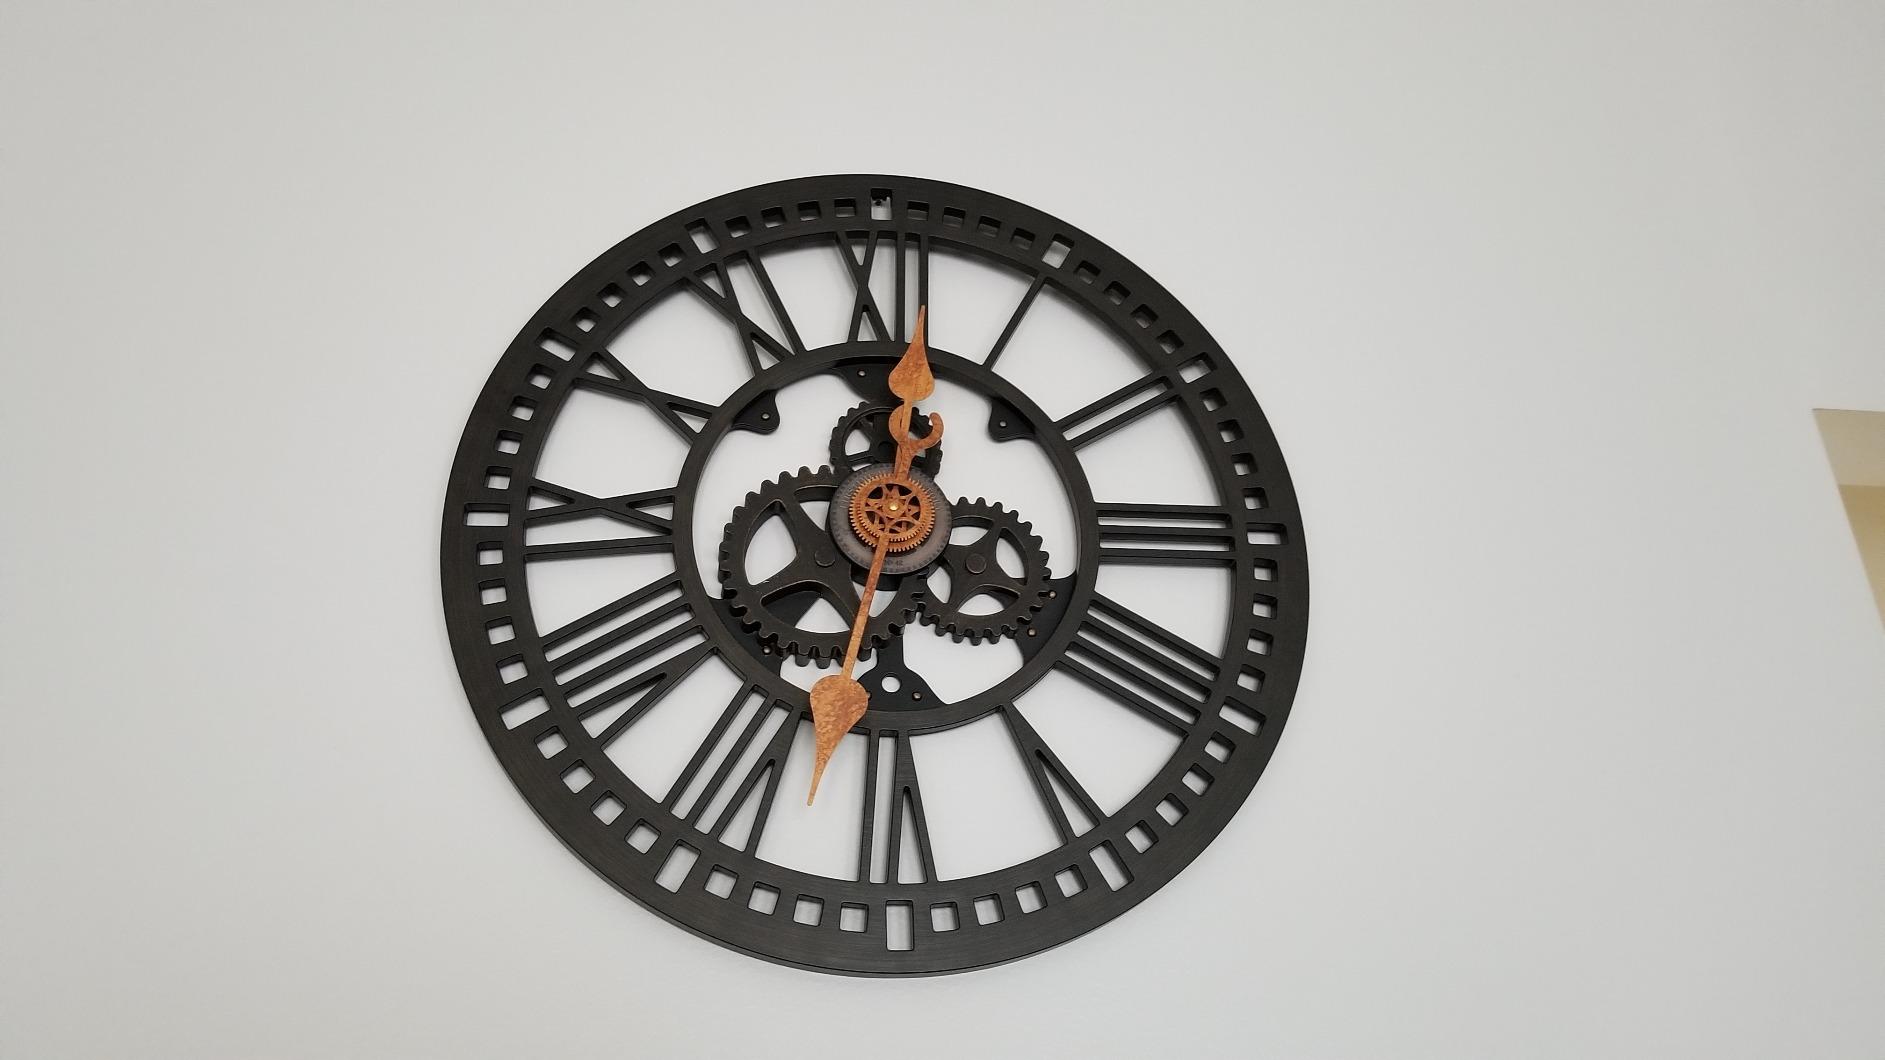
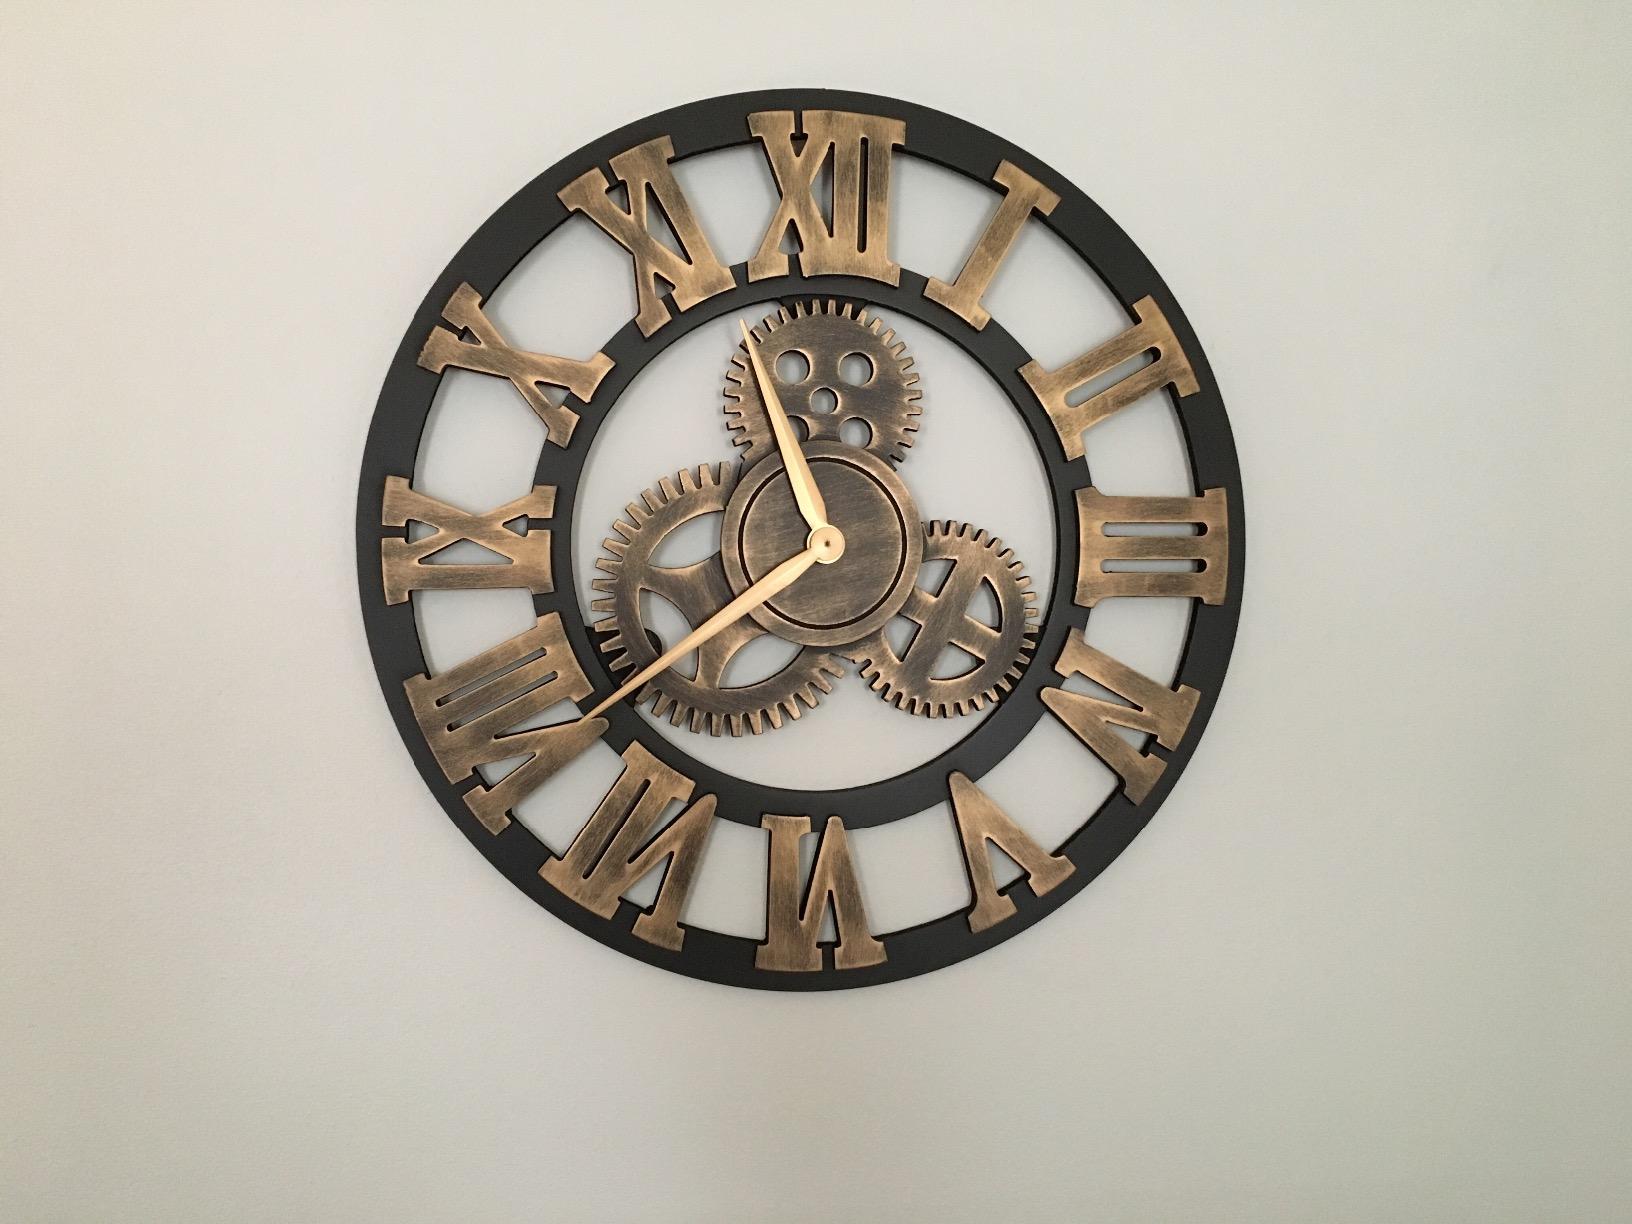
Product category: clock
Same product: no